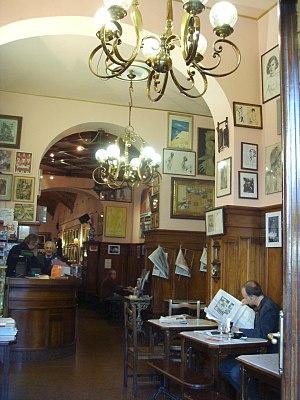
Le Caffè Le Giubbe Rosse est l'un des plus célèbres cafés de Florence en Italie, situé sur la Piazza della Repubblica.